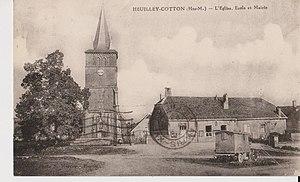
Heuilley-Cotton, l'église, l'école et la mairie